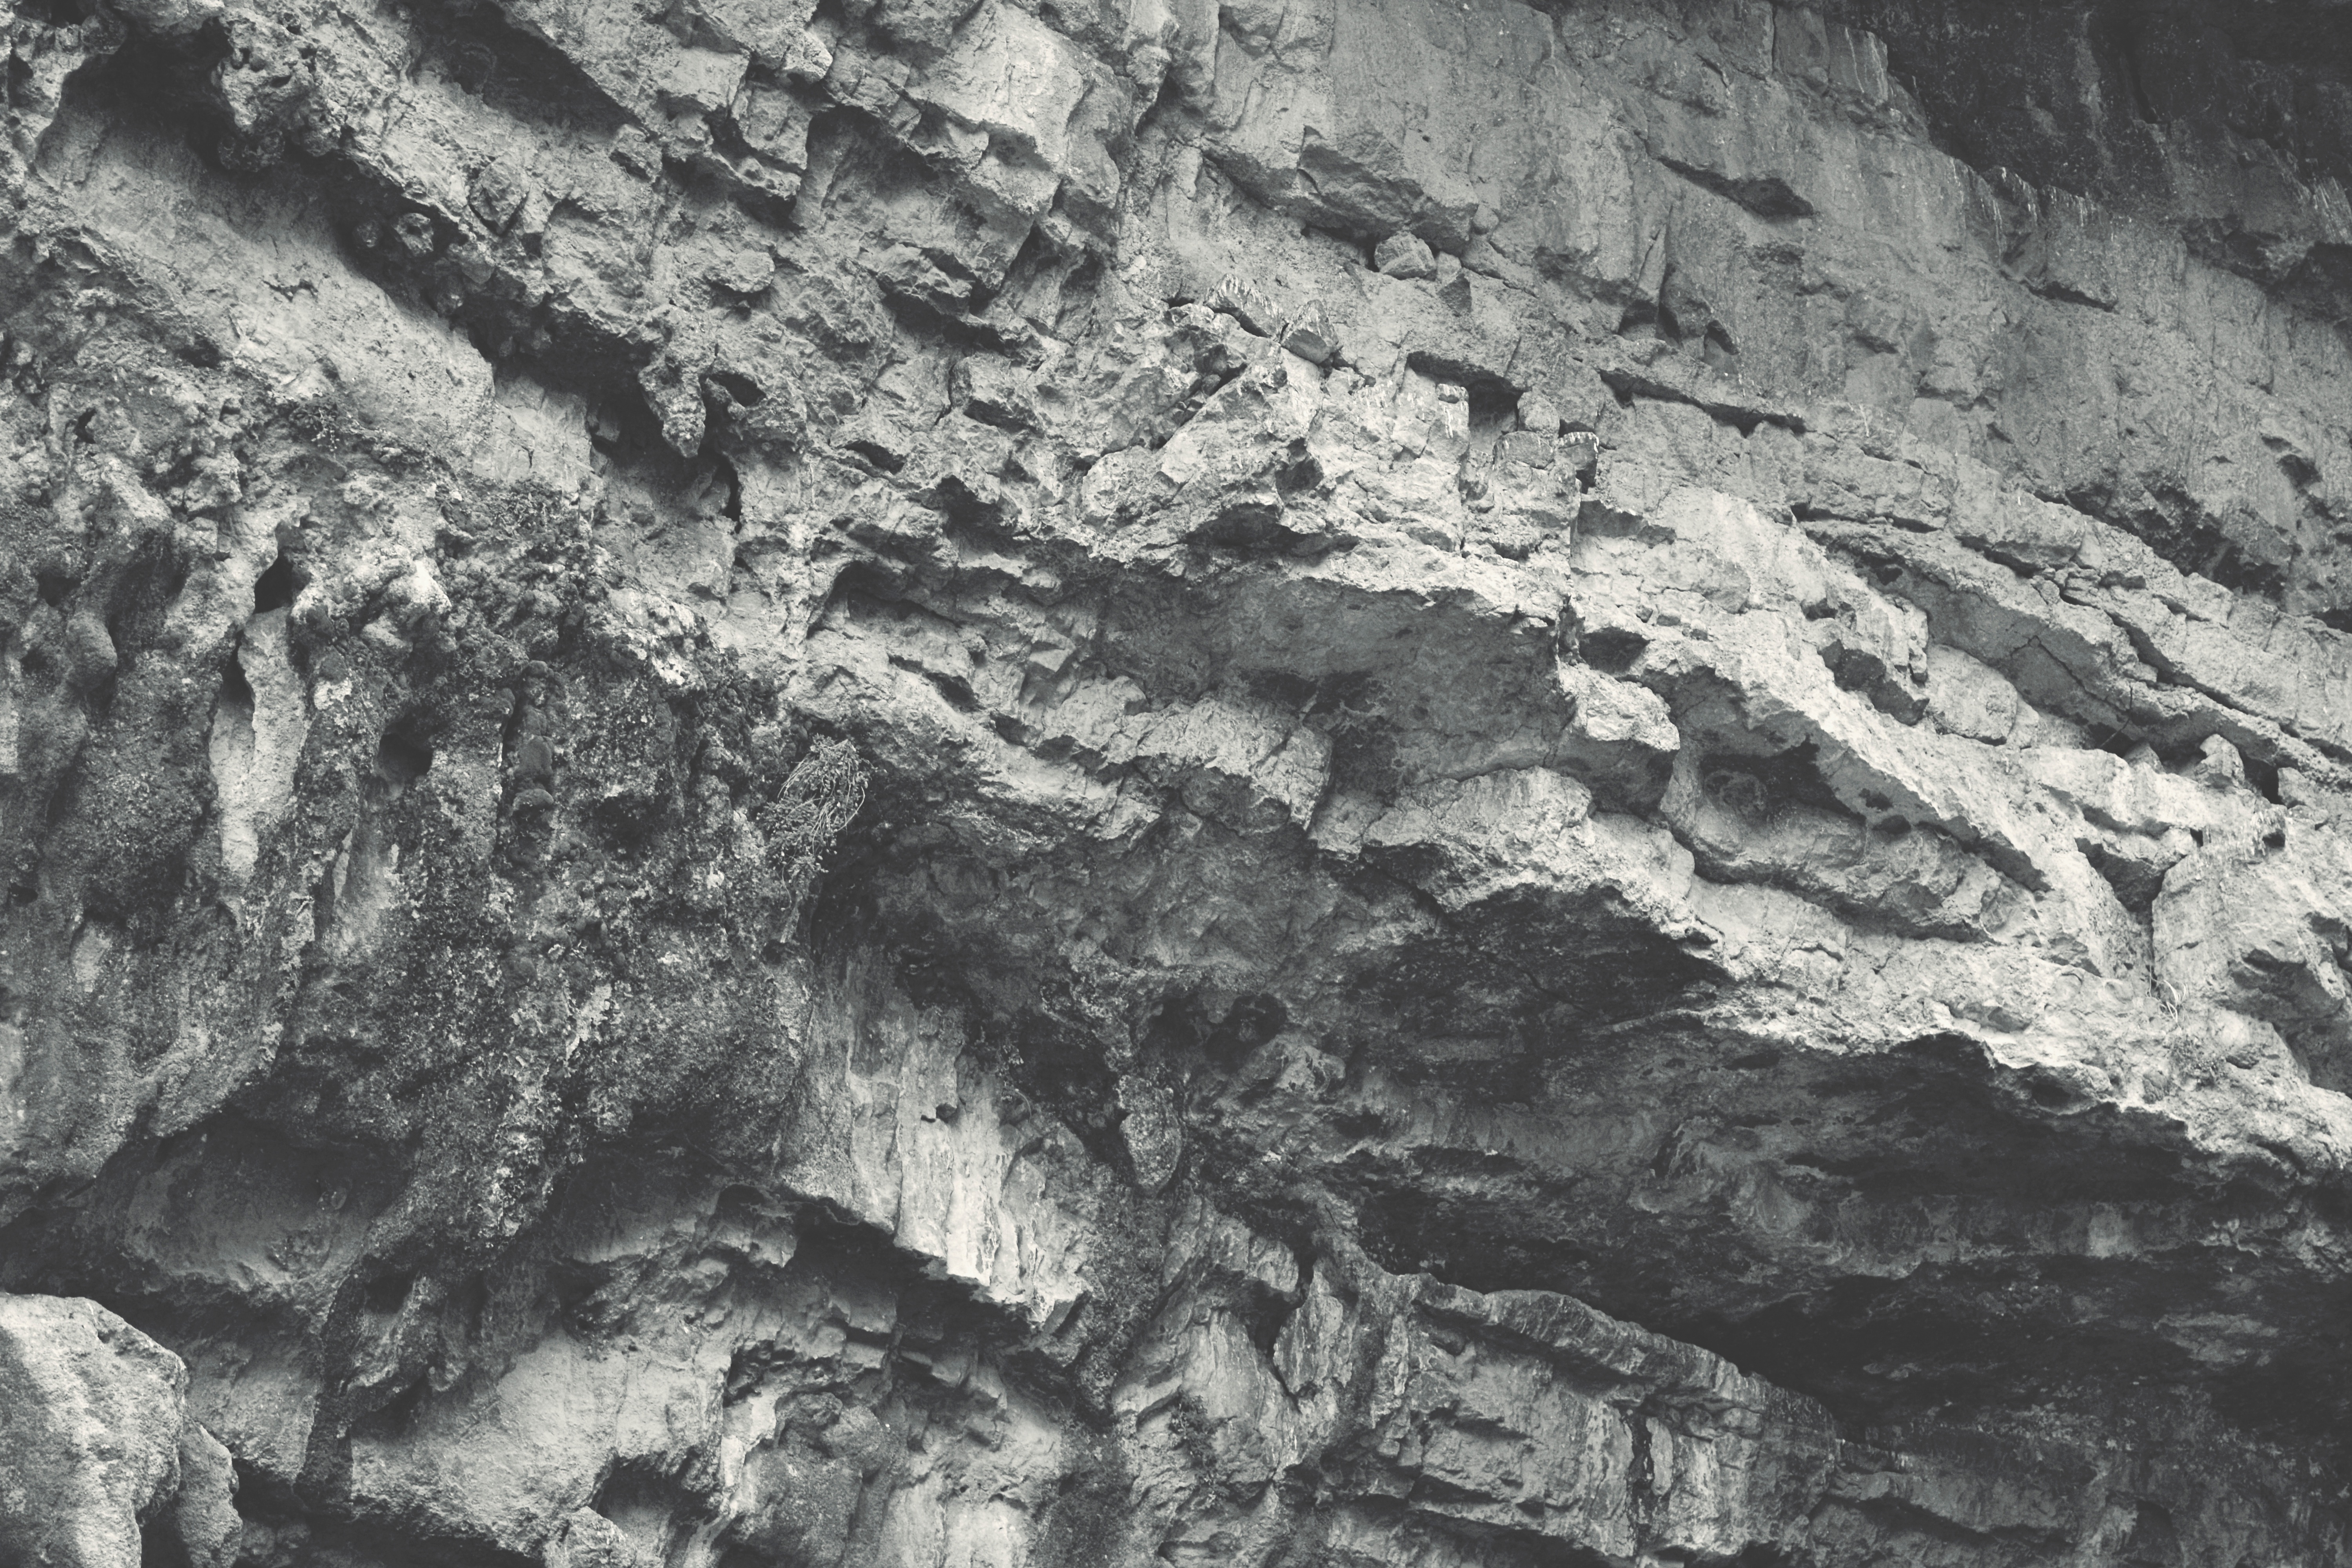
rock, black and white, texture, formation, monochrome, terrain, material, geology, monochrome photography, geological phenomenon